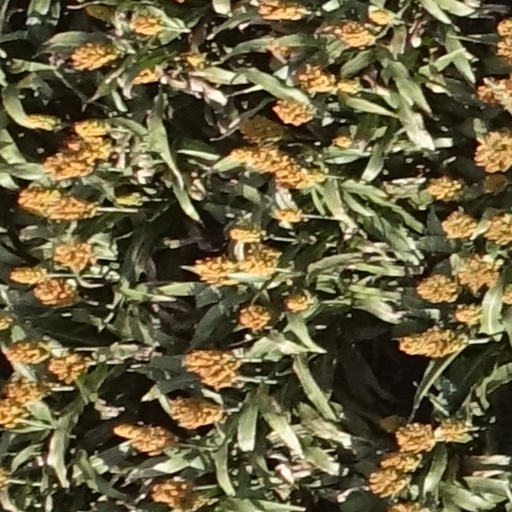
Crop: sorghum